Marilyn Maxwell

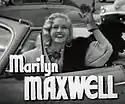
Trailer for "High Barbaree" (1947)

From 1950 to 1954, Maxwell had an affair with actor/comedian Bob Hope who was married to singer Dolores (Reade) Hope. Hope and Maxwell’s relationship was so open that many in Hollywood referred to her as Mrs. Bob Hope.